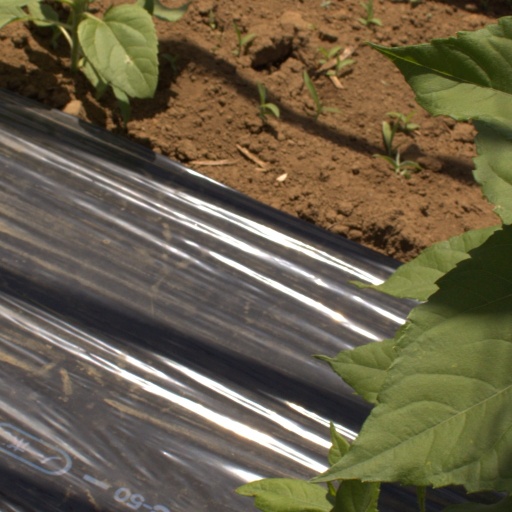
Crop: Jerusalem artichoke